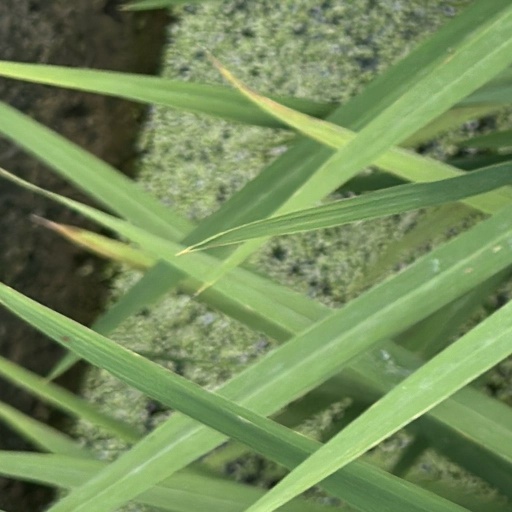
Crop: rice